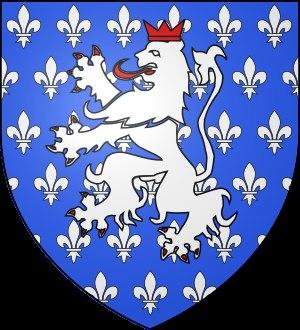
Il est fait mention, dès le XIᵉ siècle, d'un château à Pontchâteau. Il n'en reste aujourd'hui aucune trace. Son propriétaire Daniel du Pont vivait en 1040.
La Maison de Chambes alias de Jambes est une des plus anciennes familles originaire de l'Angoumois, le musée d'Angoulême possède une pierre tombale du XIIIᵉ siècle, située jadis au-dehors de l'abside de Vilhonneur, représentant Pierre de Chambes.↵La terre de Chambes est située paroisse de Laplaud, en Angoumois.↵Cette Maison d'ancienne chevalerie est divisée en plusieurs branches, dont la plus illustre, celle des comtes de Montsoreau en Anjou, a tenu un rang considérable aux XVᵉ siècle et XVIᵉ siècle, et a possédé de grands fiefs en Poitou, par héritage de la branche des Chabot. Une autre branche habitait Boisbaudran à Mauzé-Thouarsais au XVIᵉ siècle.